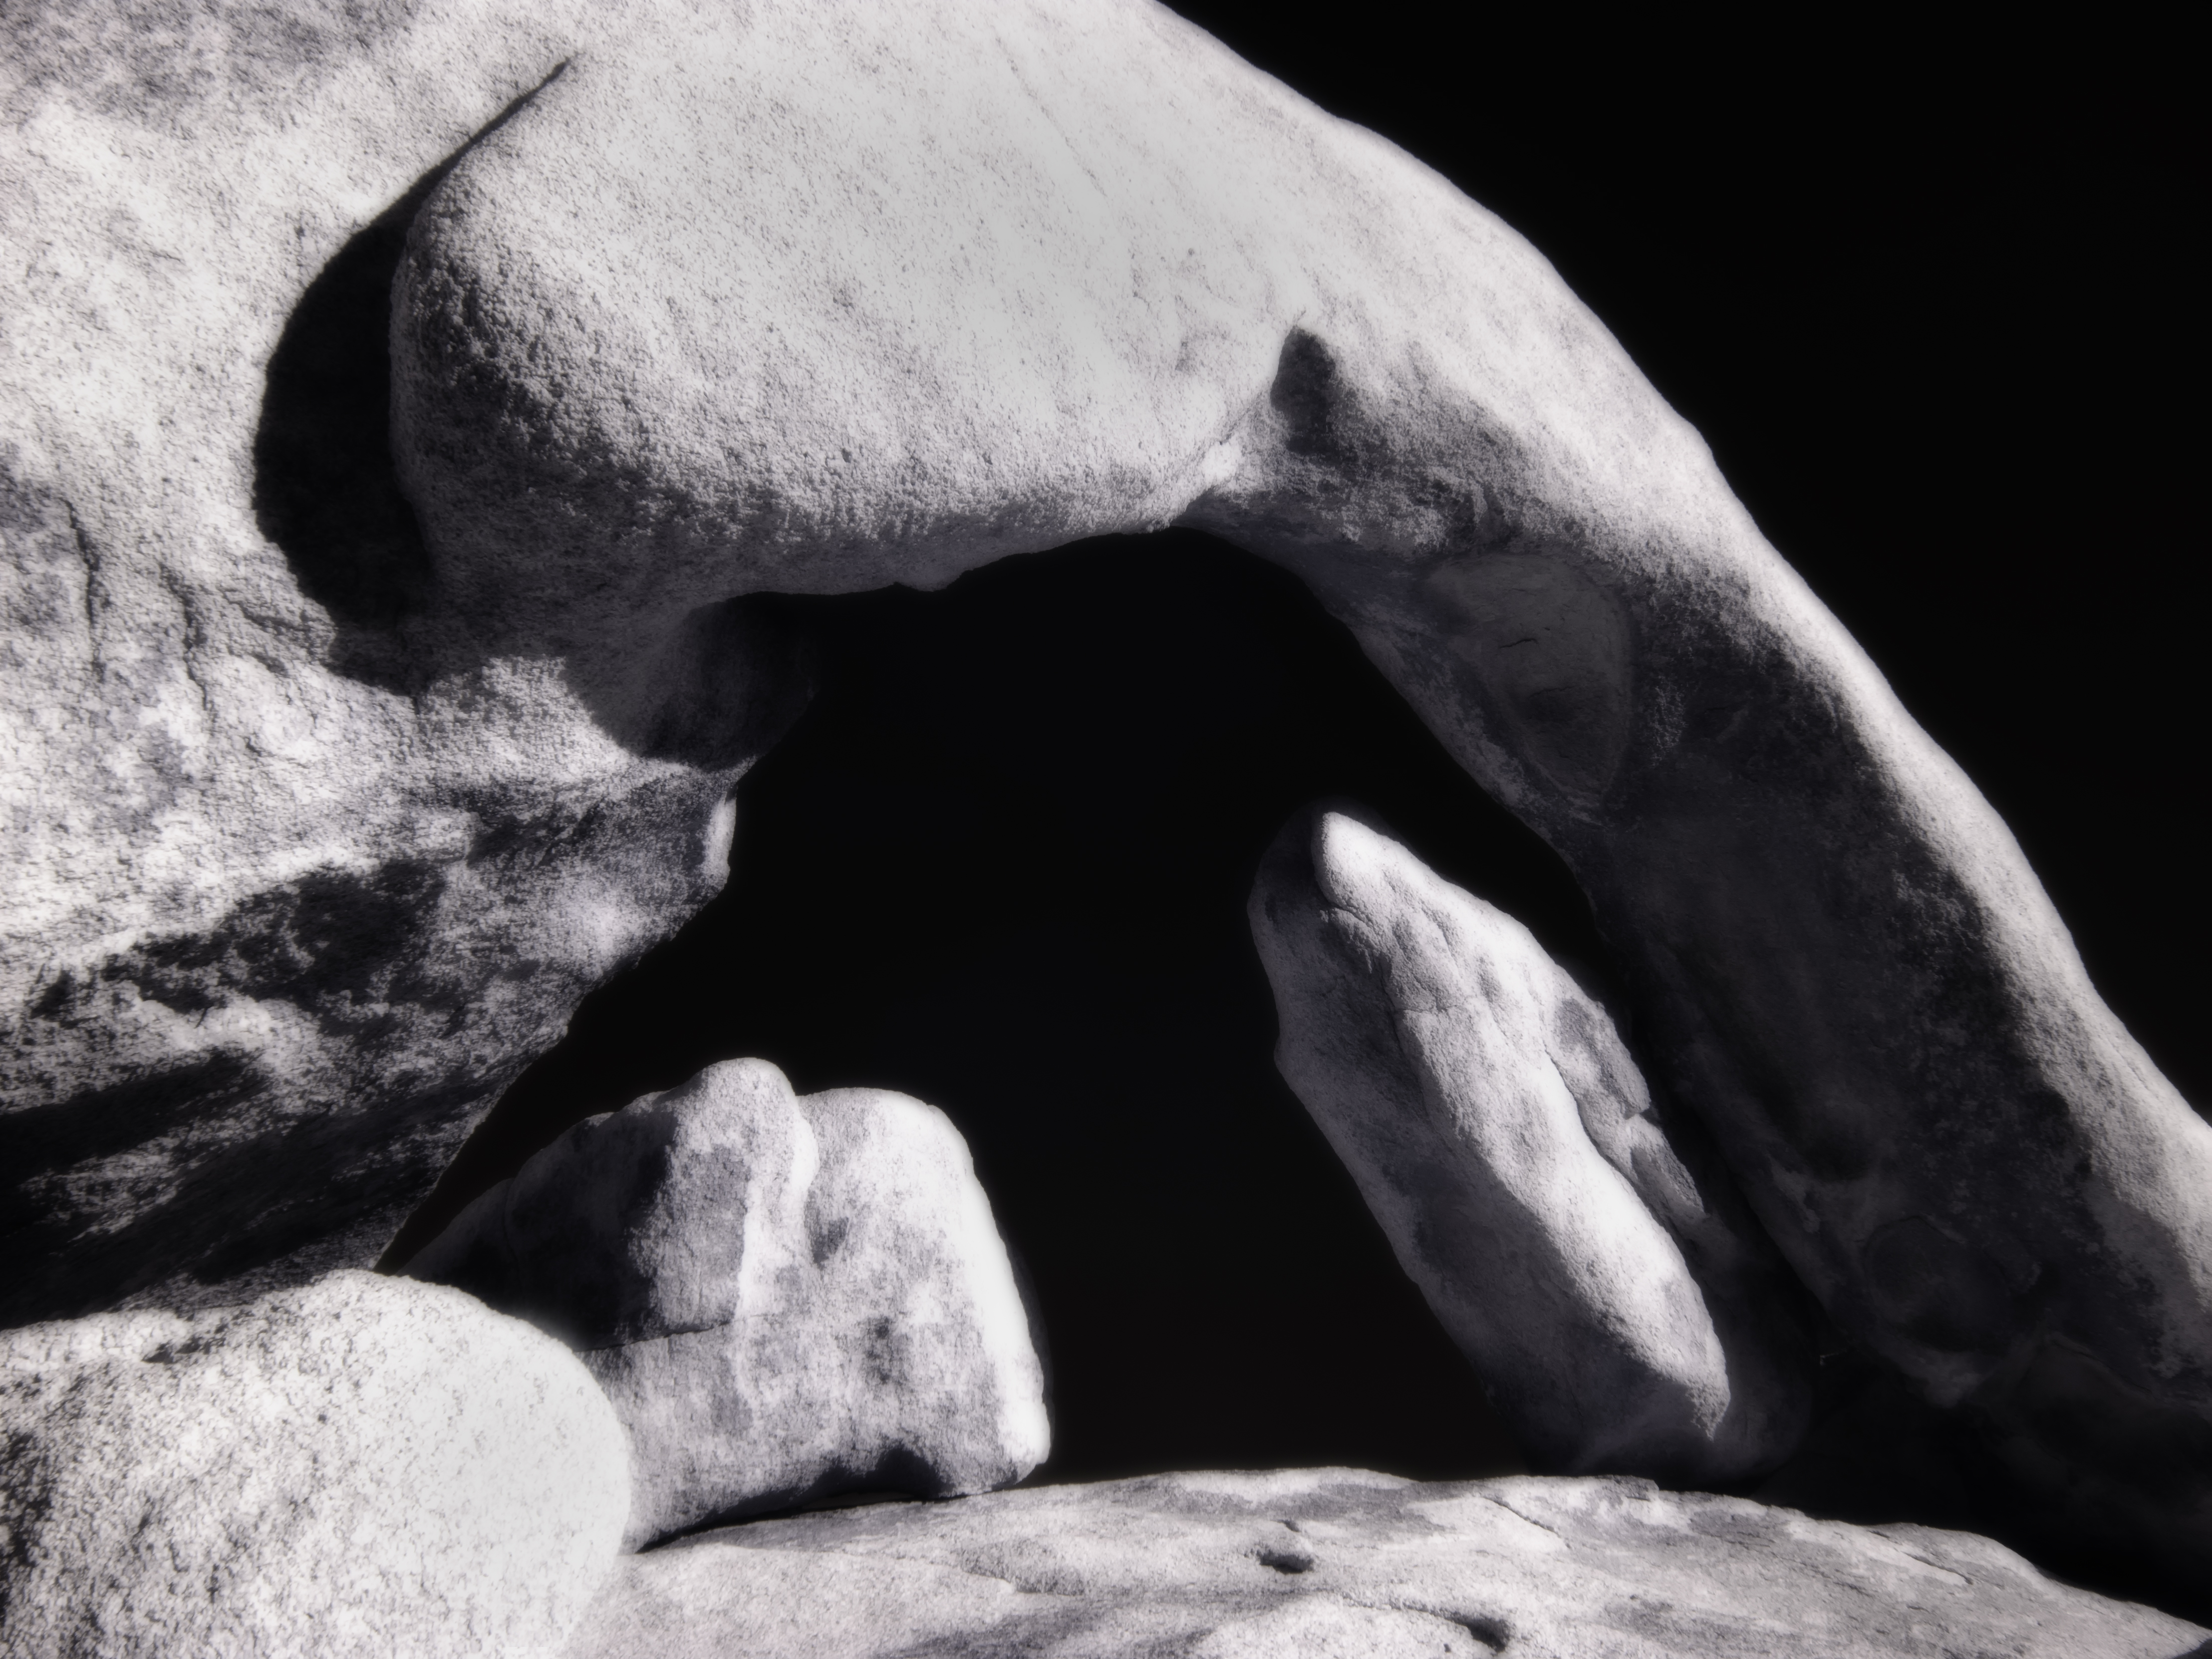
rock, black and white, white, darkness, black, monochrome, sculpture, art, ir, infrared, archrock, canong10convertedtoira, monochrome photography